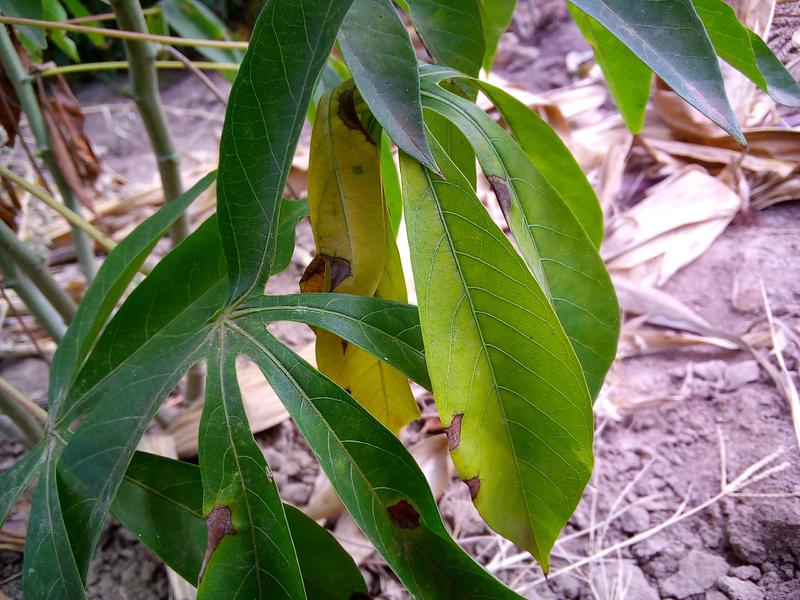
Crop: cassava
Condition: bacterial_blight